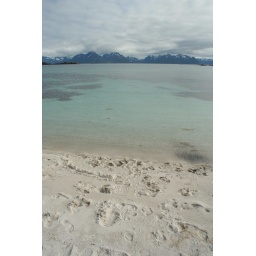
White sand beach near Melbu